Samuel D. McDearmon

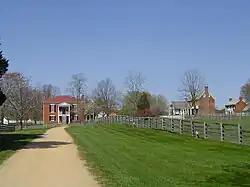
Village of Appomattox Court House

McDearmon was a Democrat and had been serving in the Virginia House of Delegates from Prince Edward County when the new county was created, and he was a resident of that portion of Prince Edward that became a part of the new Appomattox County. McDearmon was very interested in seeing the development and success of the county seat for the new jurisdiction. He lived just a few hundred yards from the center of the small village in what is known today as the Peers House. In August 1845 he had borrowed over two thousand dollars from his uncle Samuel J. Daniel (1787–1850) to invest in Clover Hill real estate, and thus began to play a critical role in the development of the village of Clover Hill (after 1845 officially Appomattox Court House), where Robert E. Lee surrendered to Ulysses S. Grant on April 9, 1865. McDearmon was one of eight trustees of the newly formed village in 1845. By 1847 his tavern and store lots in town had increased in value to $4100 from the purchase value of $3300. By 1848 the value of improvements was $5960. In 1851 McDearmon built the Union Academy and Hall ($1100) on a lot carved from his Clover Hill tract.